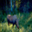
Label: deer